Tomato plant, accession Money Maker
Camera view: tilt-top (135 deg); turntable rotation: 240 degrees
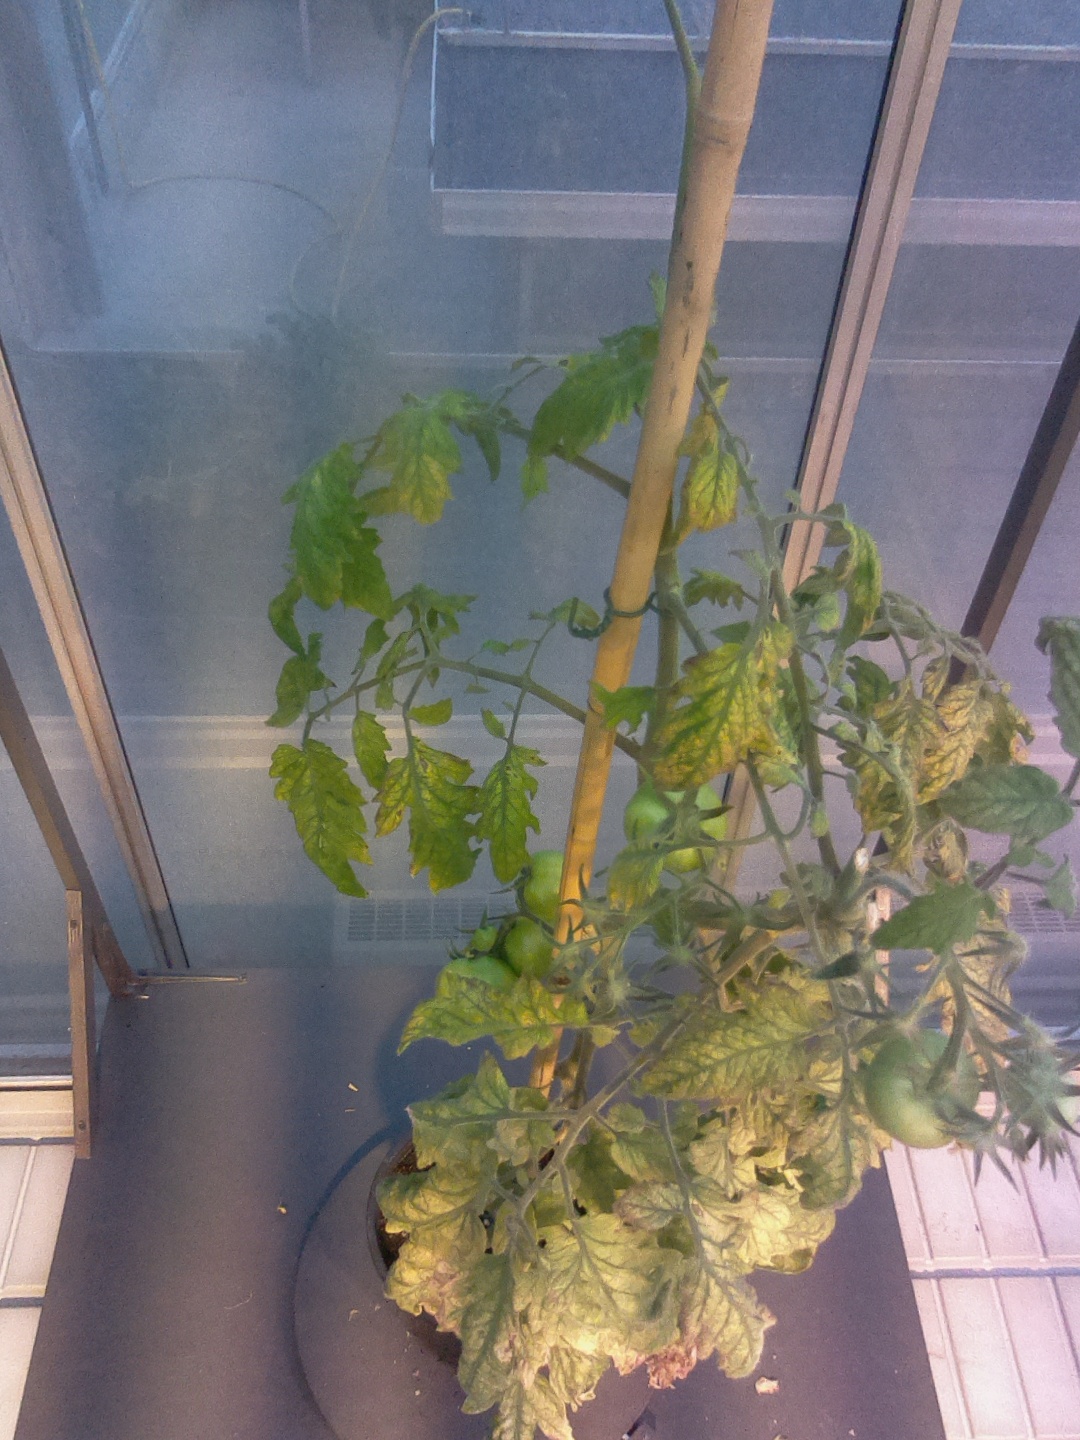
BBCH growth stage 79: 90% -100% of final fruit size